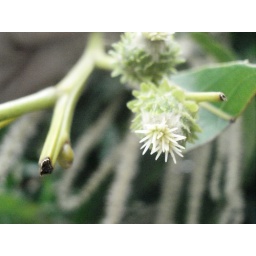
female American chestnut flowers on backcross tree in Meadowview, Virginia.